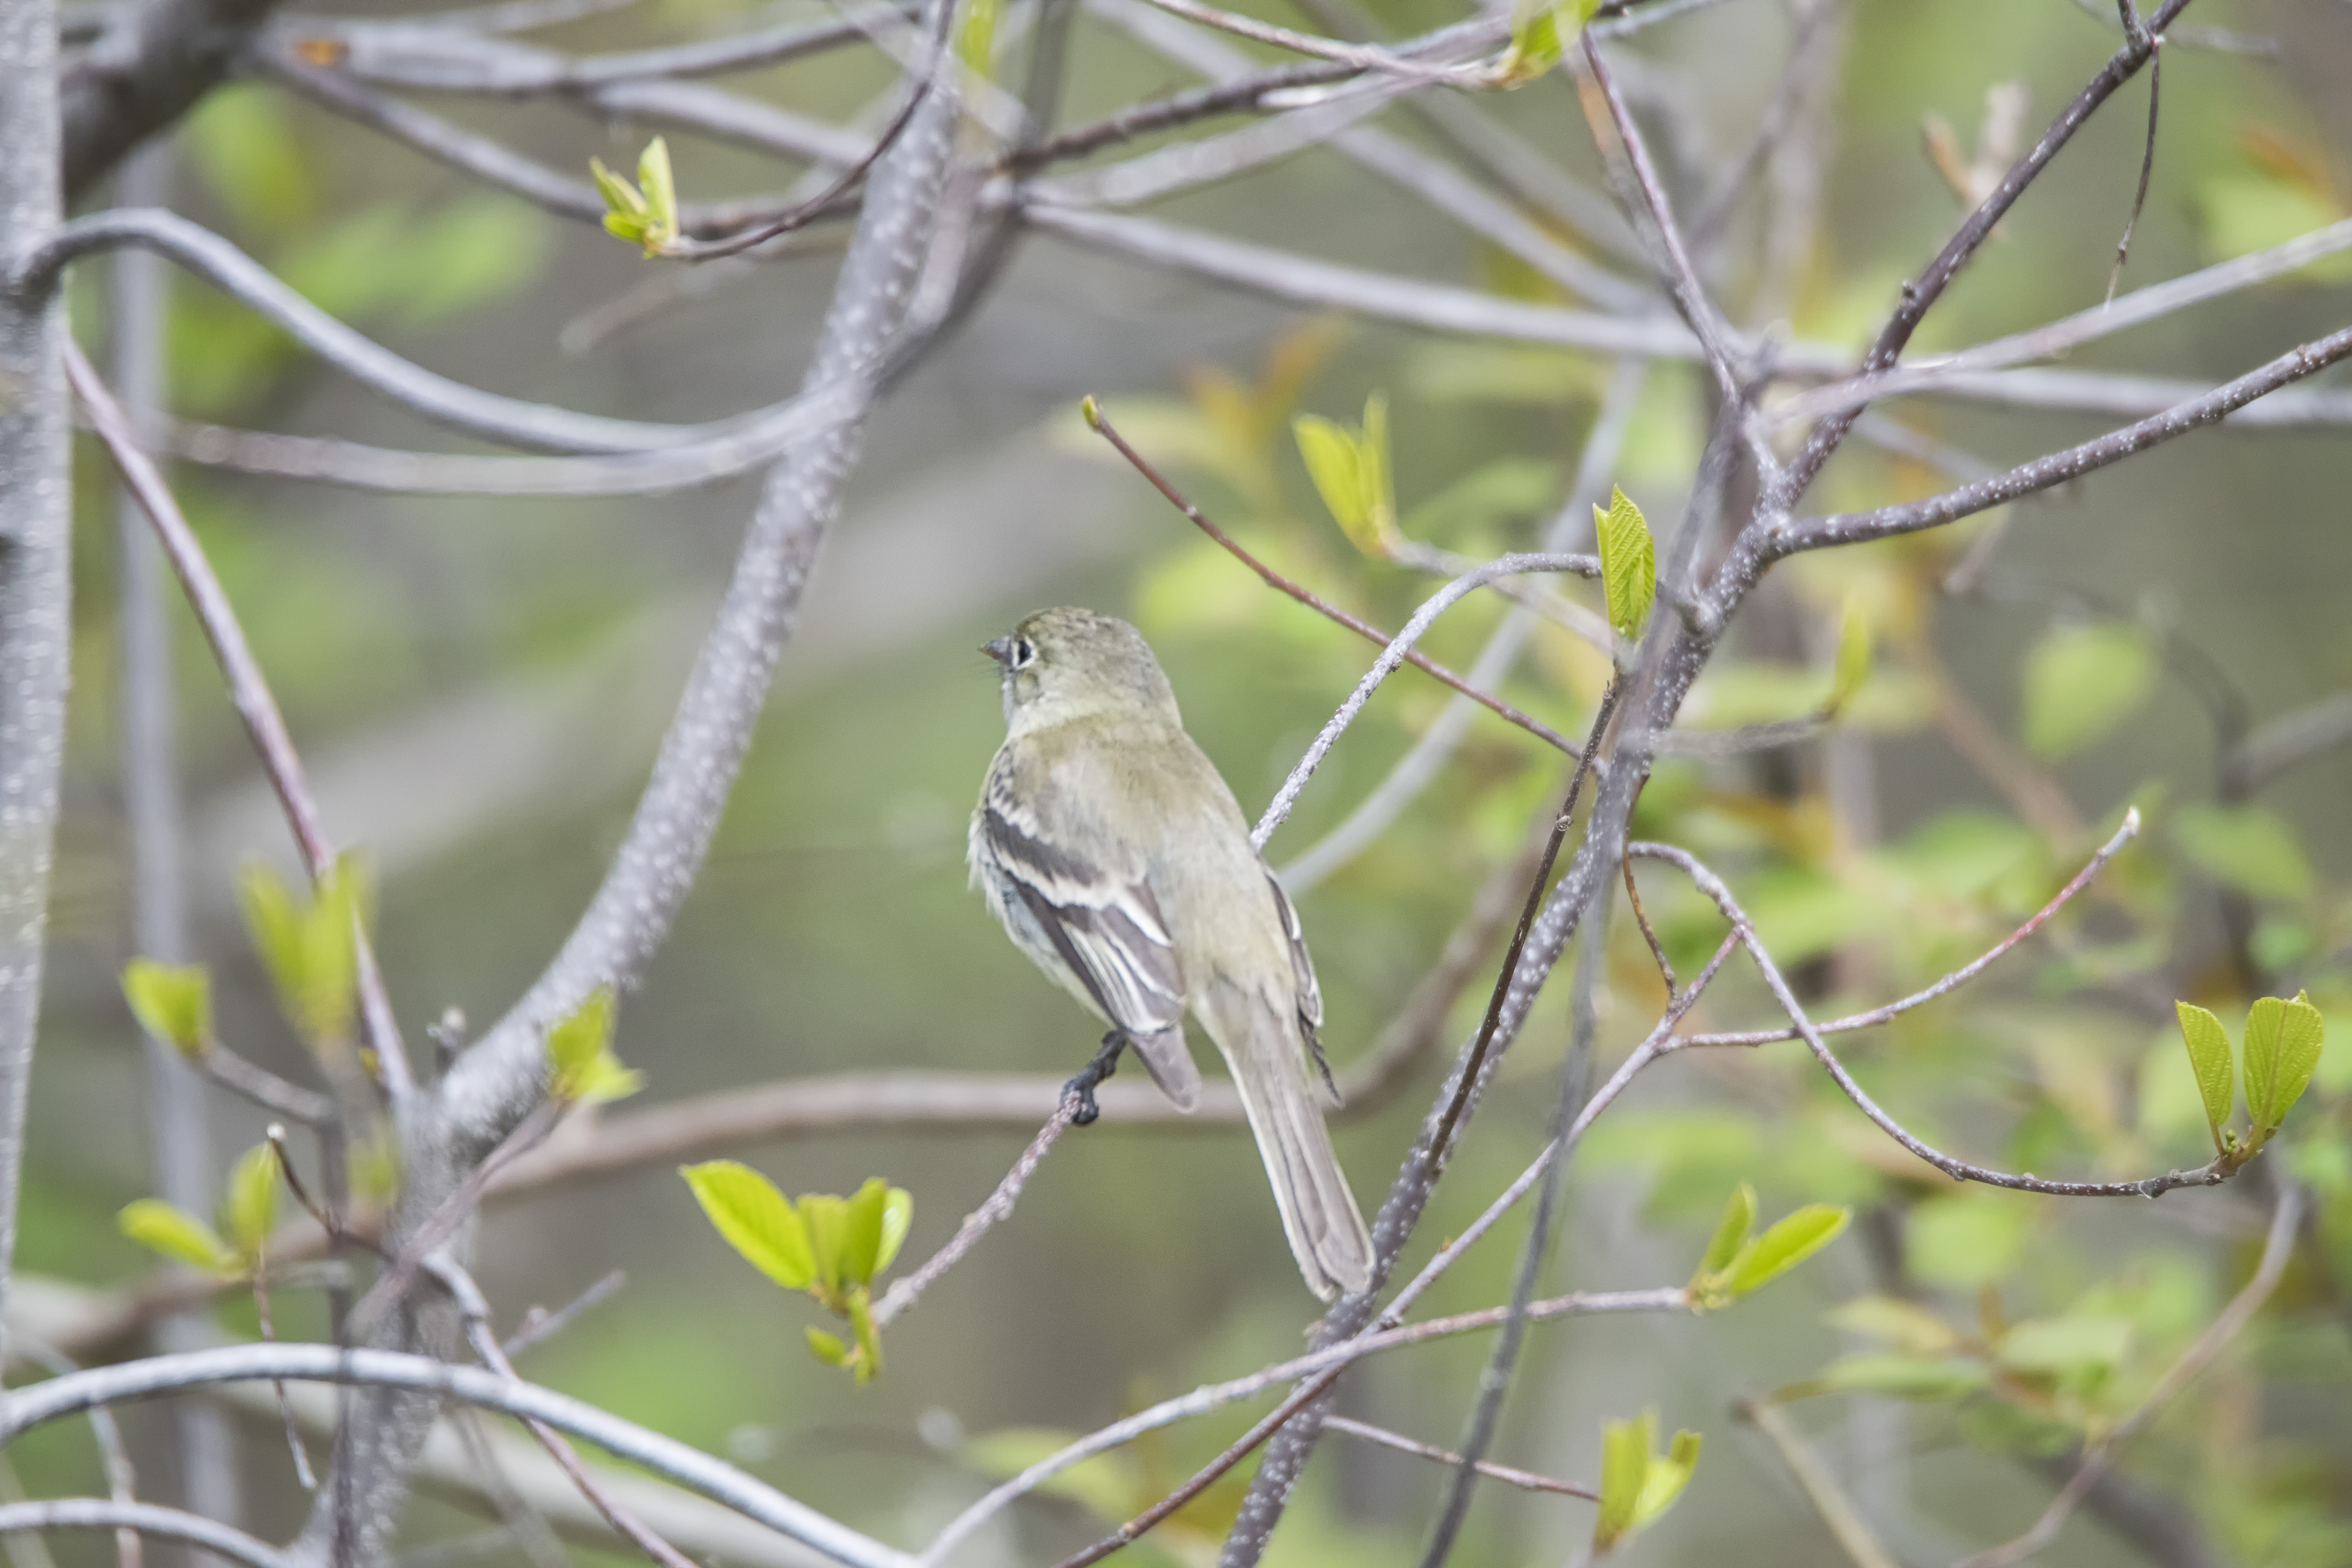
branch, bird, wildlife, beak, fauna, canada, a, vertebrate, sparrow, quebec, finch, olives, olive, sherbrooke, oiseau, moucherolle, cts, sided, flycatcher, wren, old world flycatcher, perching bird, emberizidae, nightingale